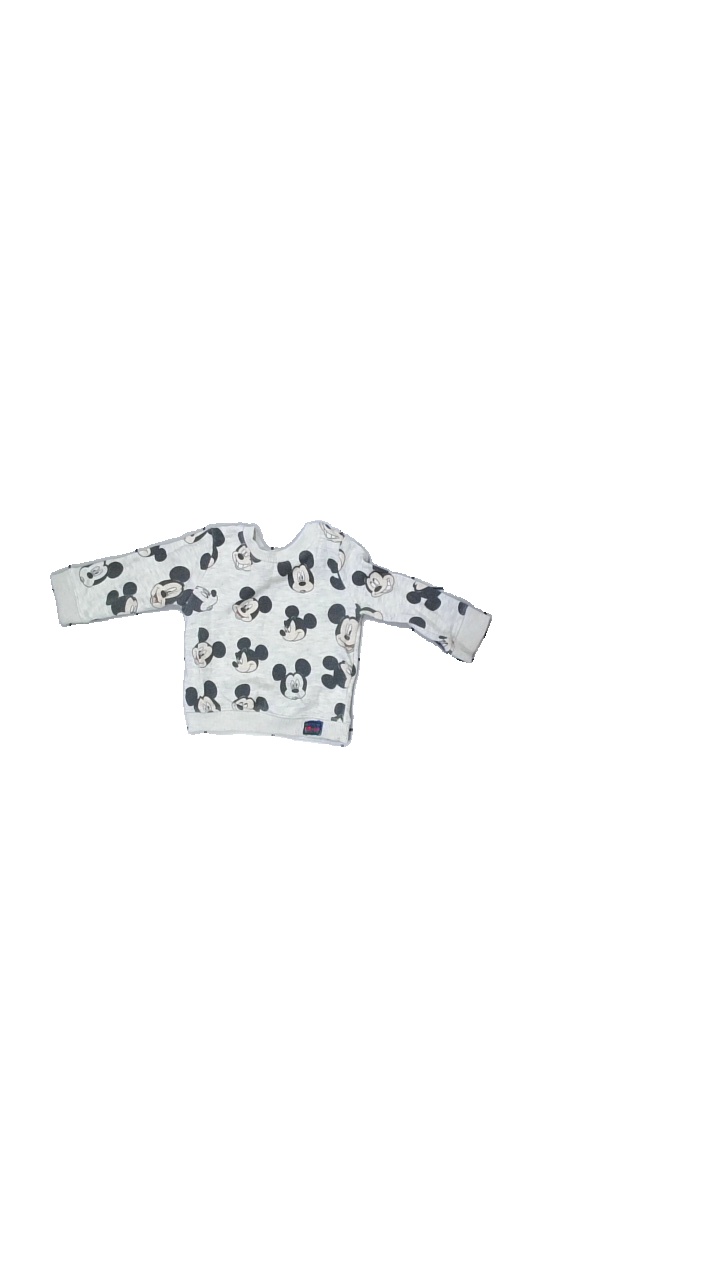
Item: Sweater (Children)
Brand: Zara
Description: sweater
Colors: Grey, Black, Beige, Red, Orange, White
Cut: C-collar
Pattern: Logo print
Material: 57% polyester 43% bomull
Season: All
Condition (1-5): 2
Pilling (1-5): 1
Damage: nopprigt
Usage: Export
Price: <50